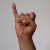
The image shows a hand gesture representing the letter 'I' in Indian Sign Language.